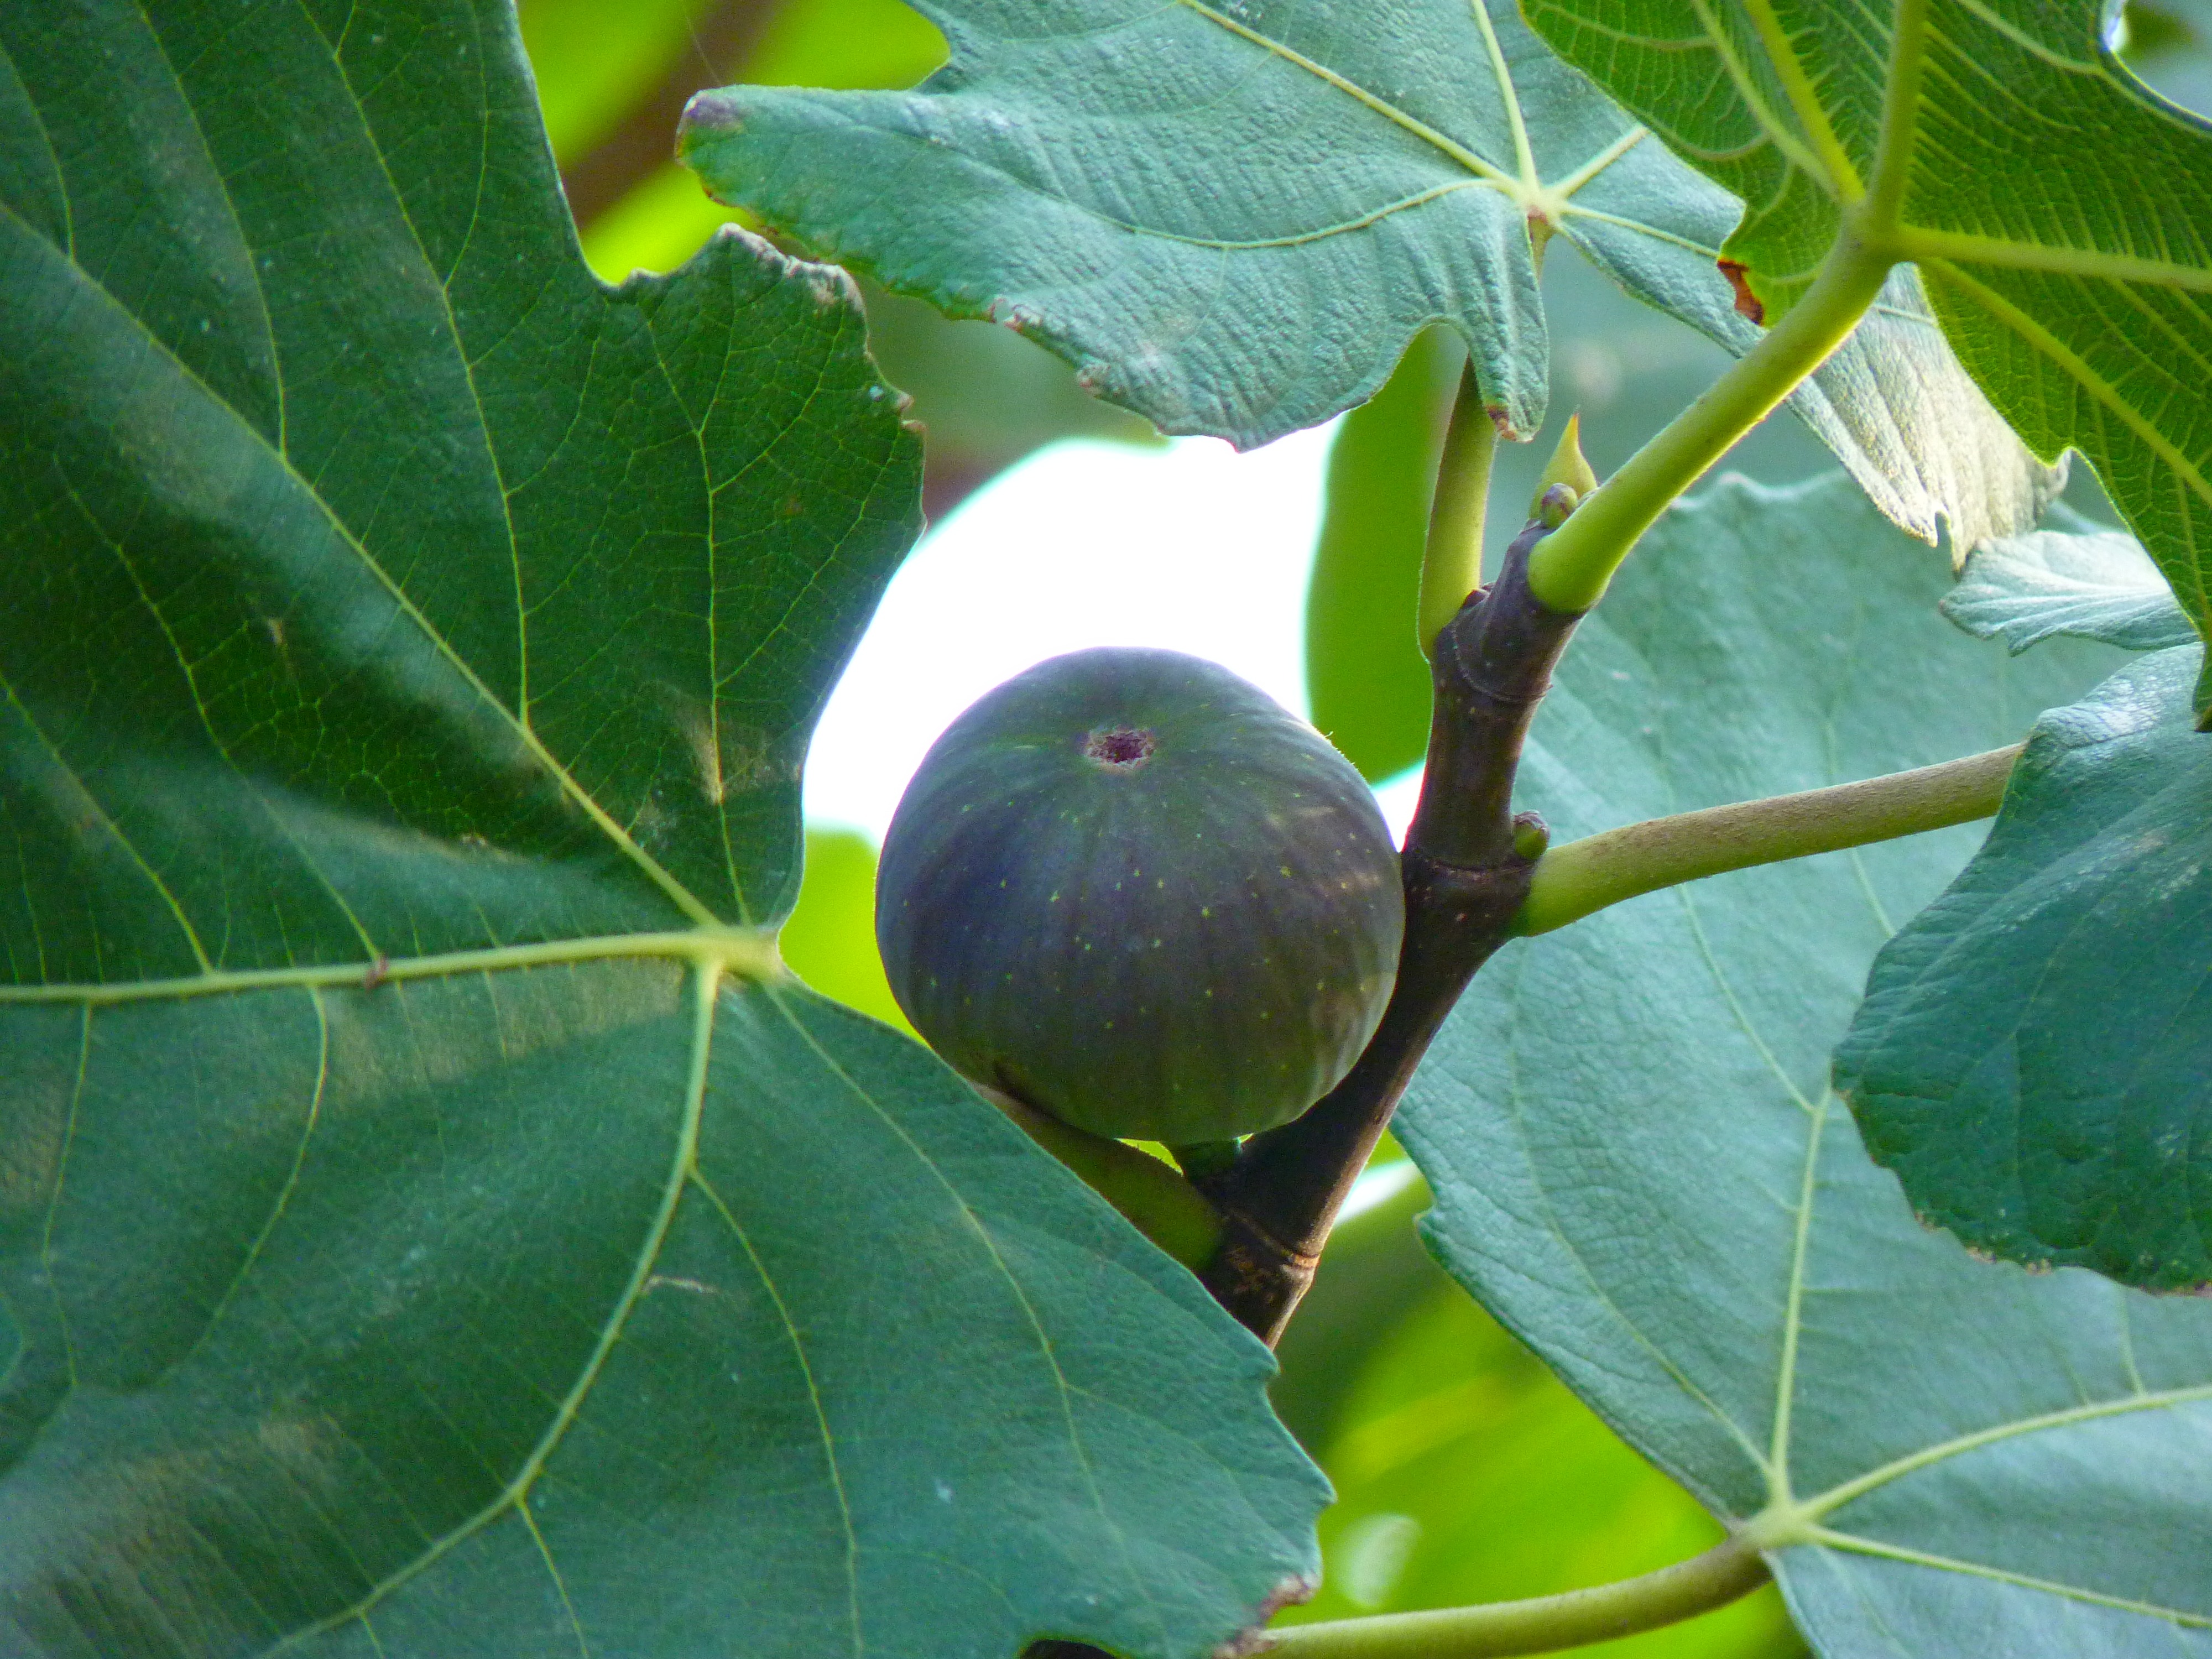
tree, plant, fruit, leaf, flower, food, green, produce, botany, eat, flora, fig, true, ficus, carica, flowering plant, fig fruit, fig tree, common fig, woody plant, land plant